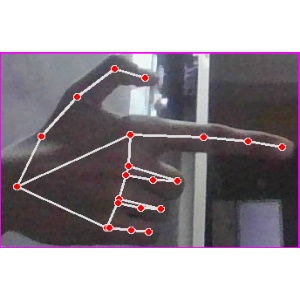
अक्षर: ब